Jimmy P: Psychotherapy of a Plains Indian

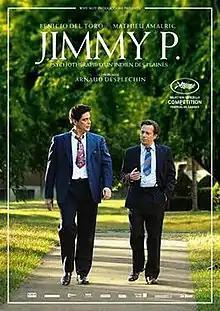
Film poster

Jimmy P: Psychotherapy of a Plains Indian is a 2013 French drama film directed by Arnaud Desplechin.